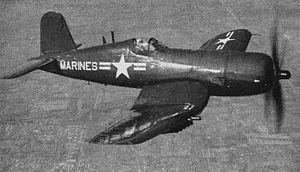
Le Bureau of Aeronautics, ou sous sa forme raccourcie « BuAer », était l'organisation de soutien matériel pour l'Aviation navale de la United States Navy, de 1921 à 1959.